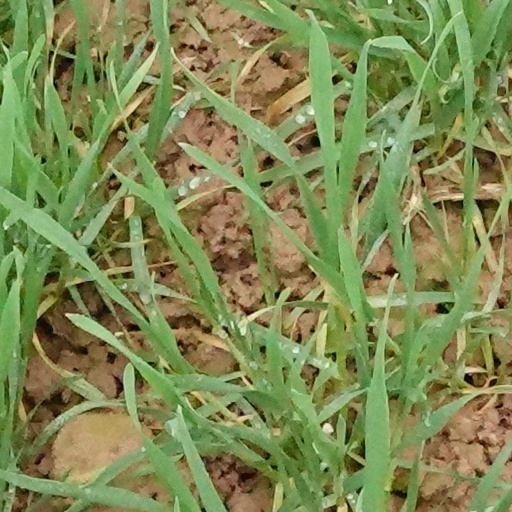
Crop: wheat